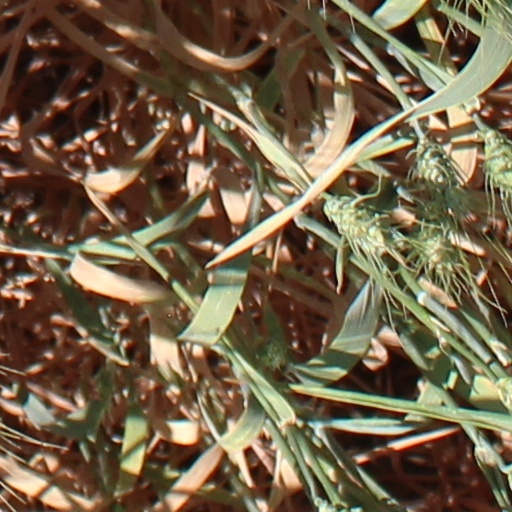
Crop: wheat